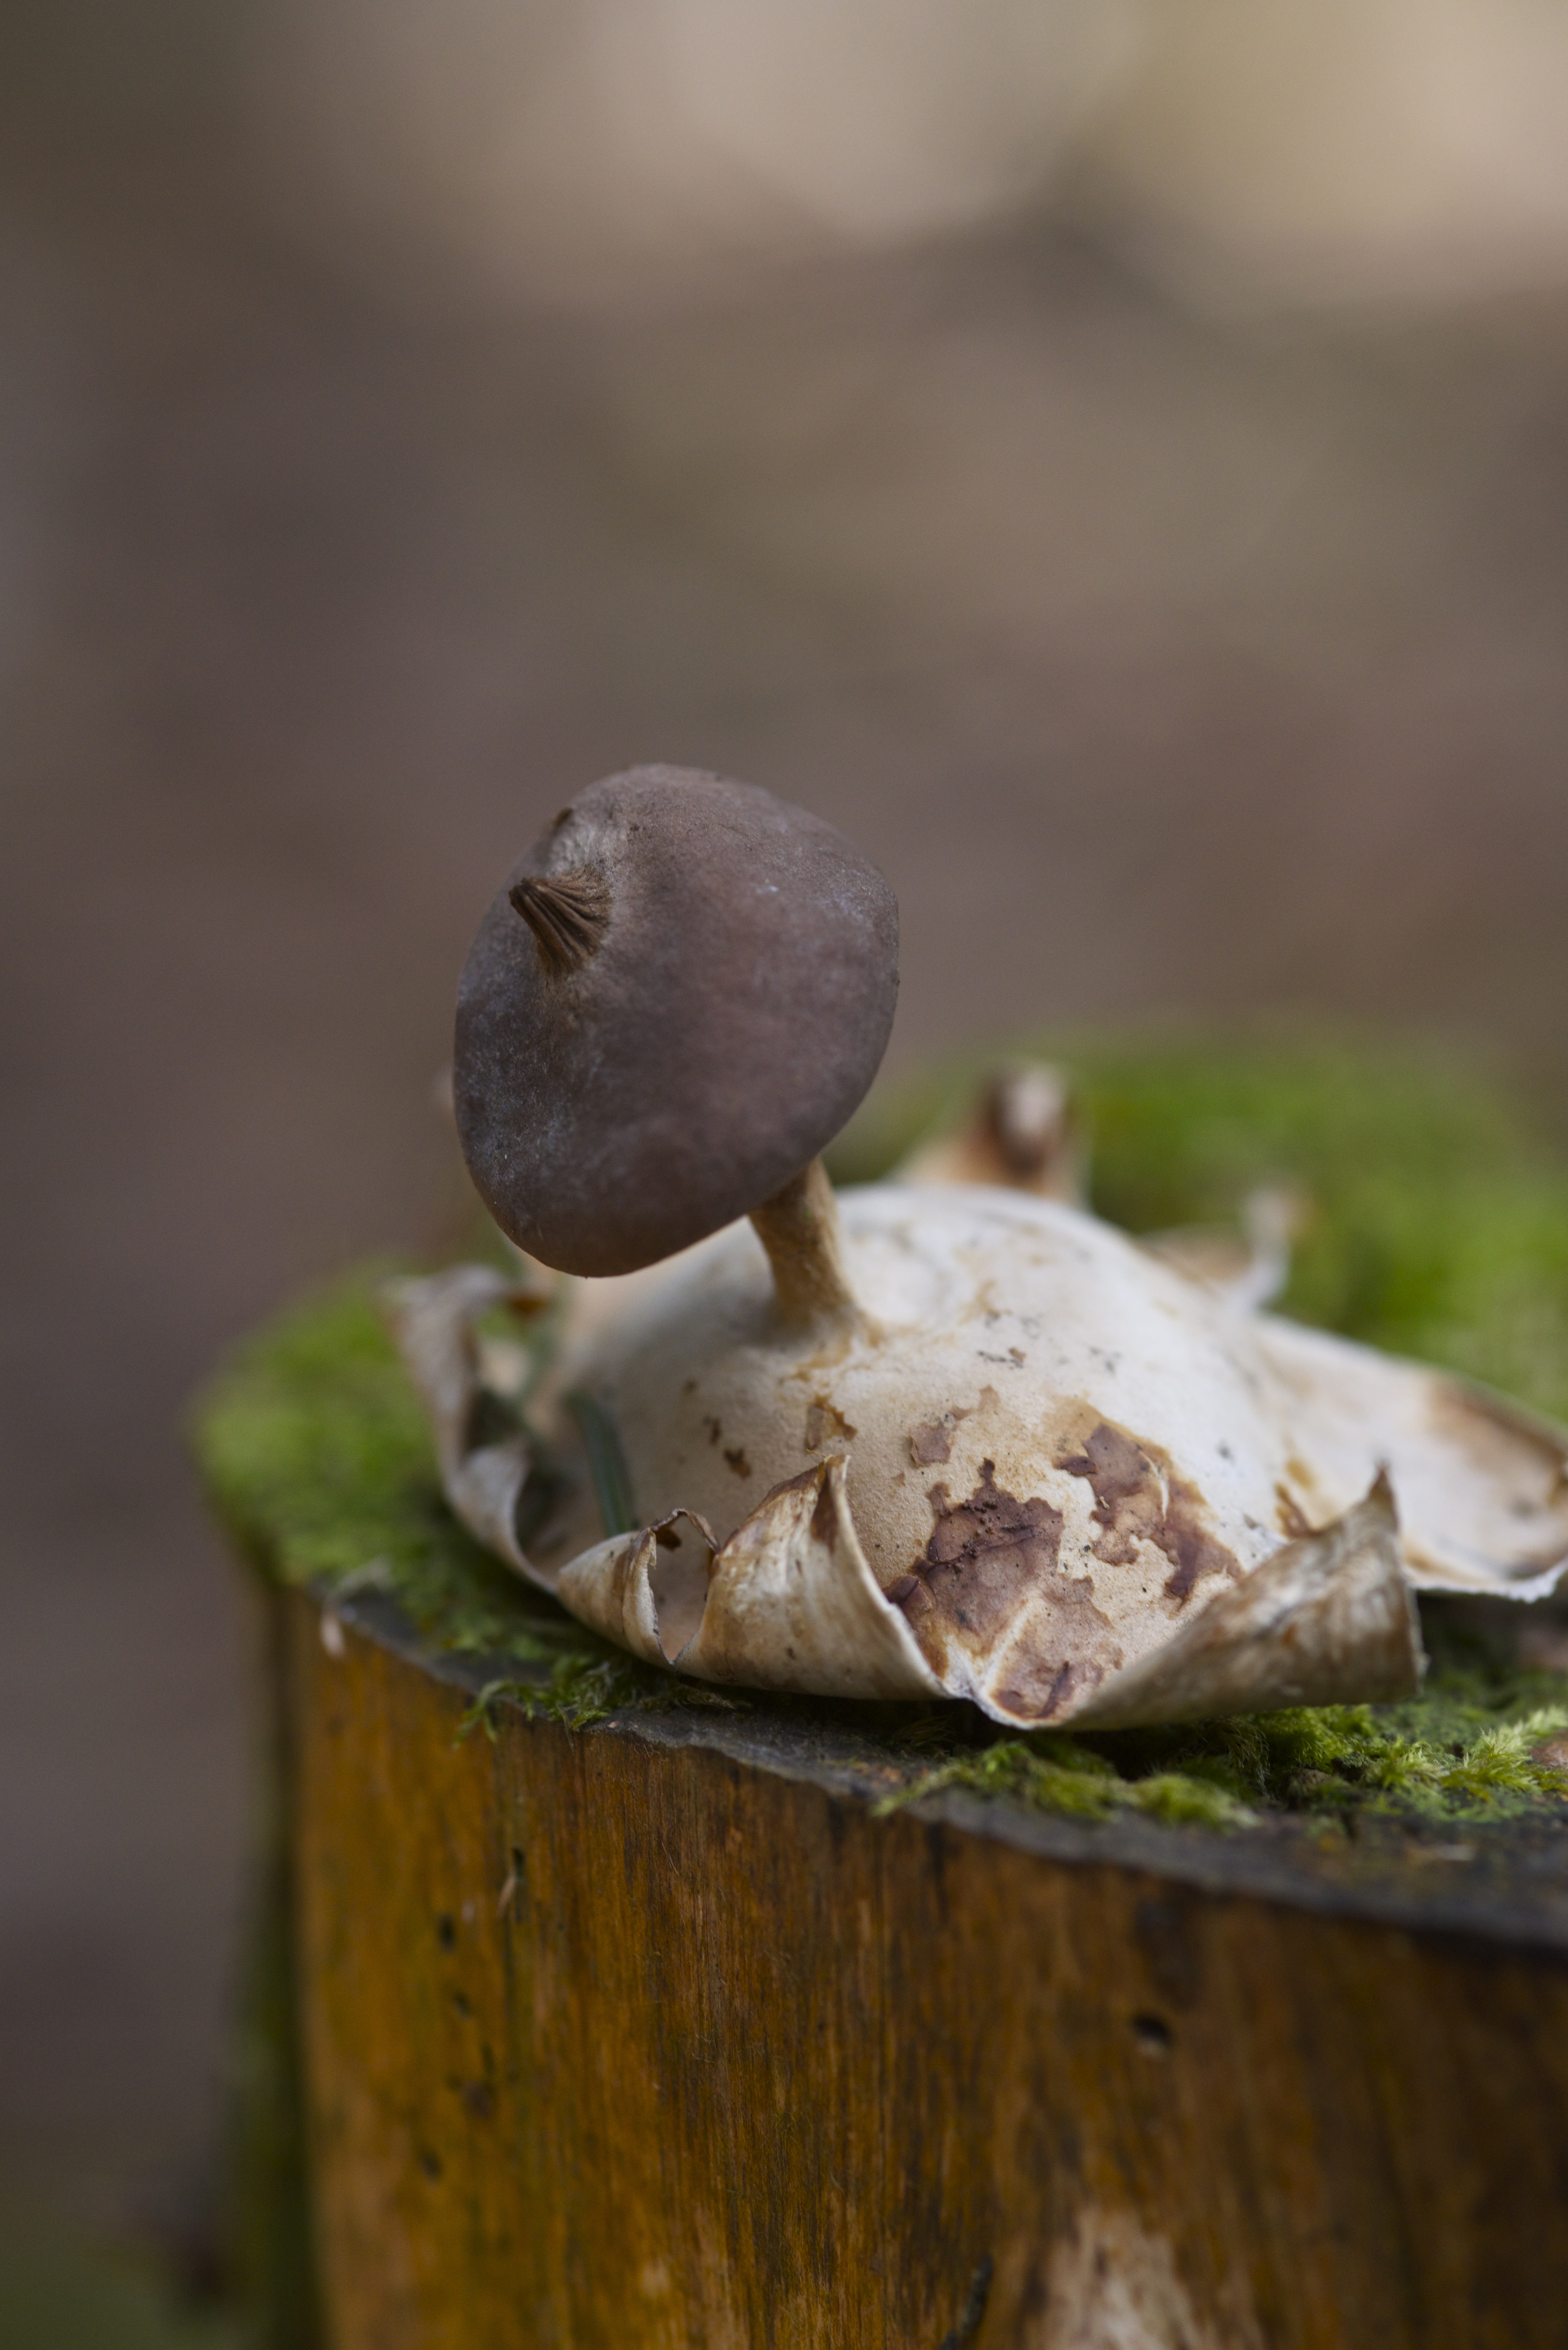
nature, wood, leaf, view, moody, cute, dark, food, green, relax, produce, natural, mushroom, nikon, lonely, outdoors, woods, meditation, three, lovely, cool, vision, digital, original, composition, foto, beautiful, nude, question, naked, quiet, capture, mood, soul, minimalistic, d800, mn, norway, norge, oslo, melancholic, neat, orginal, mesmerizing, must, macro photography